Golden Kamuy season 3

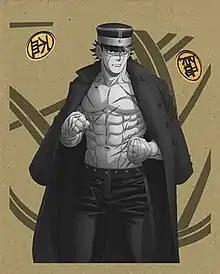
Cover of the seventh home media volume as released by NBCUniversal Entertainment Japan.

The third season of the "Golden Kamuy" anime television series is based on Satoru Noda's manga series of the same name and adapts from the 15th volume to the 20th (chapters 140–201). In July 2019, it was announced that the series would receive a third season. The staff and cast returned to reprise their roles. On March 13, 2020, it was announced that the third season would premiere in October 2020. The season aired from October 5 to December 21, 2020, and ran for 12 episodes. The opening theme is "Grey" by Fomare while the ending theme is "Yūsetsu" by The Sixth Lie.